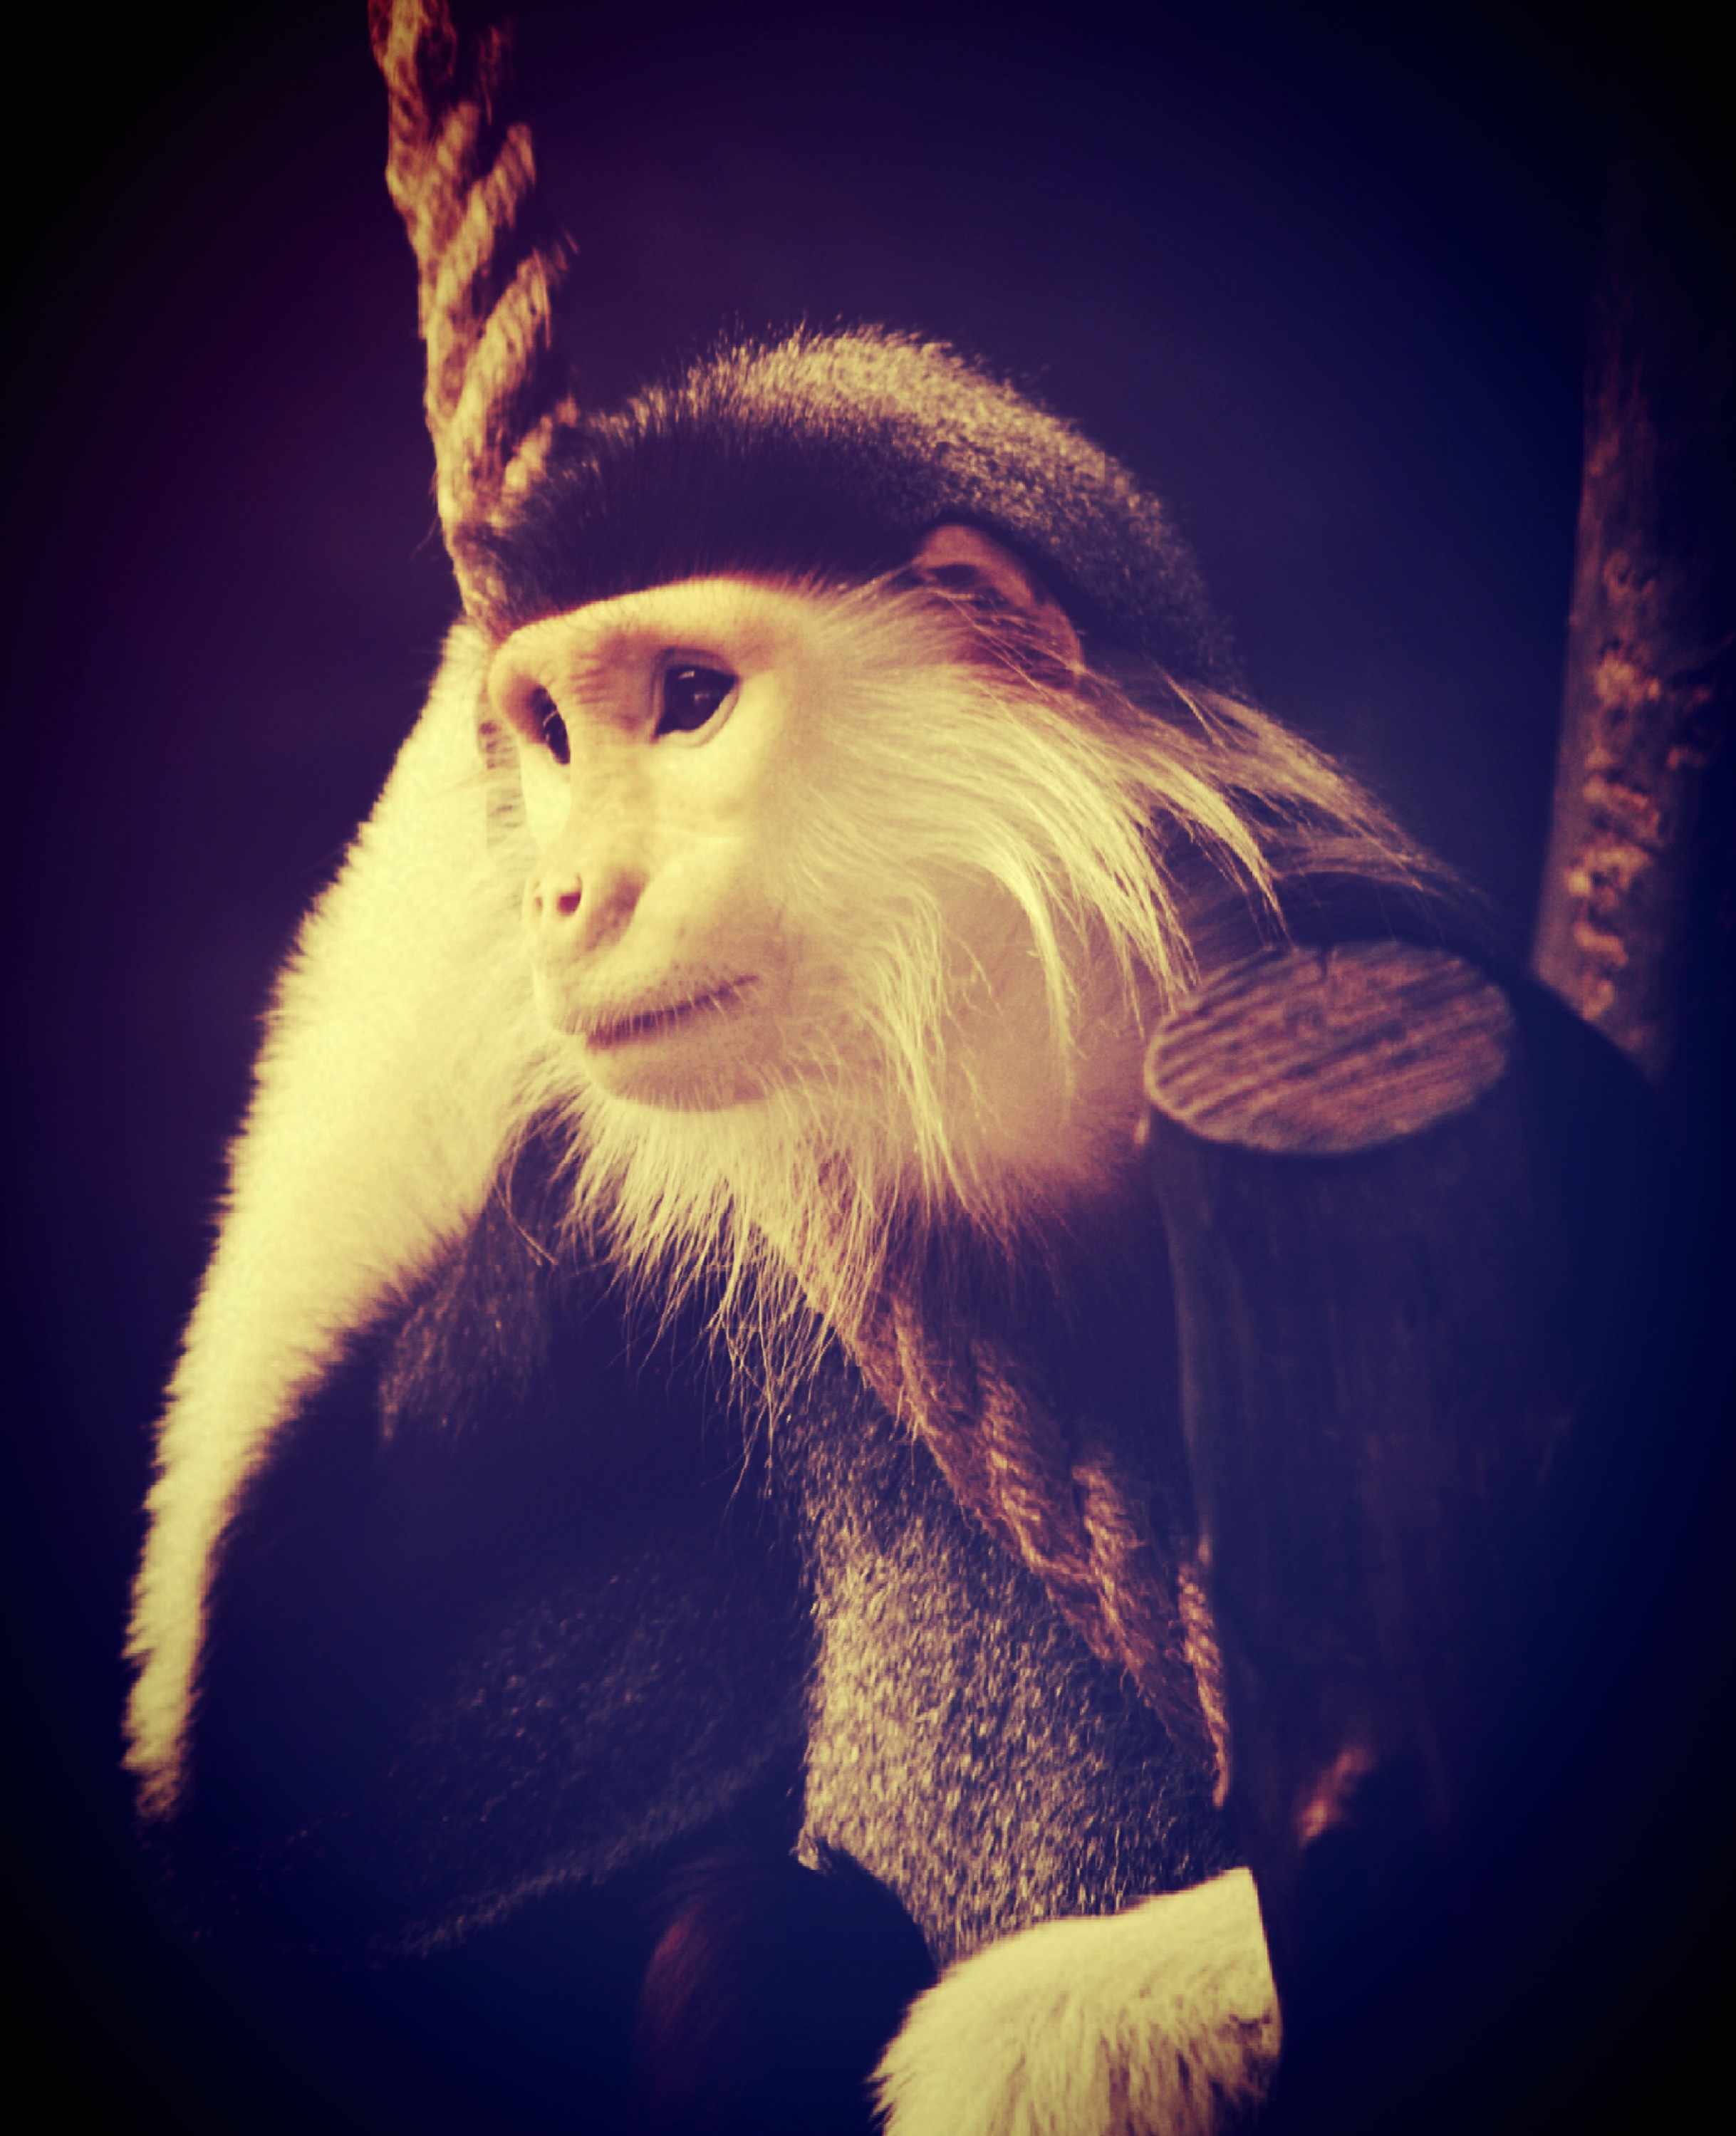
hand, nature, wood, night, photography, sweet, animal, cute, alone, wildlife, wild, zoo, green, natural, africa, think, mammal, darkness, black, lonely, monkey, primate, chimpanzee, chimp, sit, relaxing, trees, bald, eating, eyes, lazy, ape, fingers, endangered, hairy, funny, bonobo, computer wallpaper